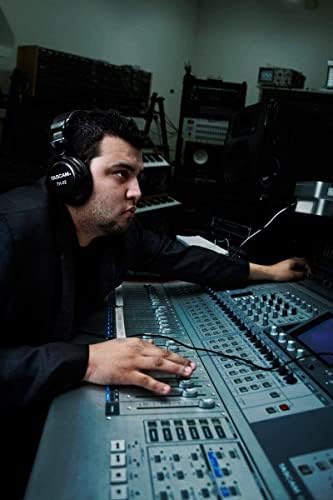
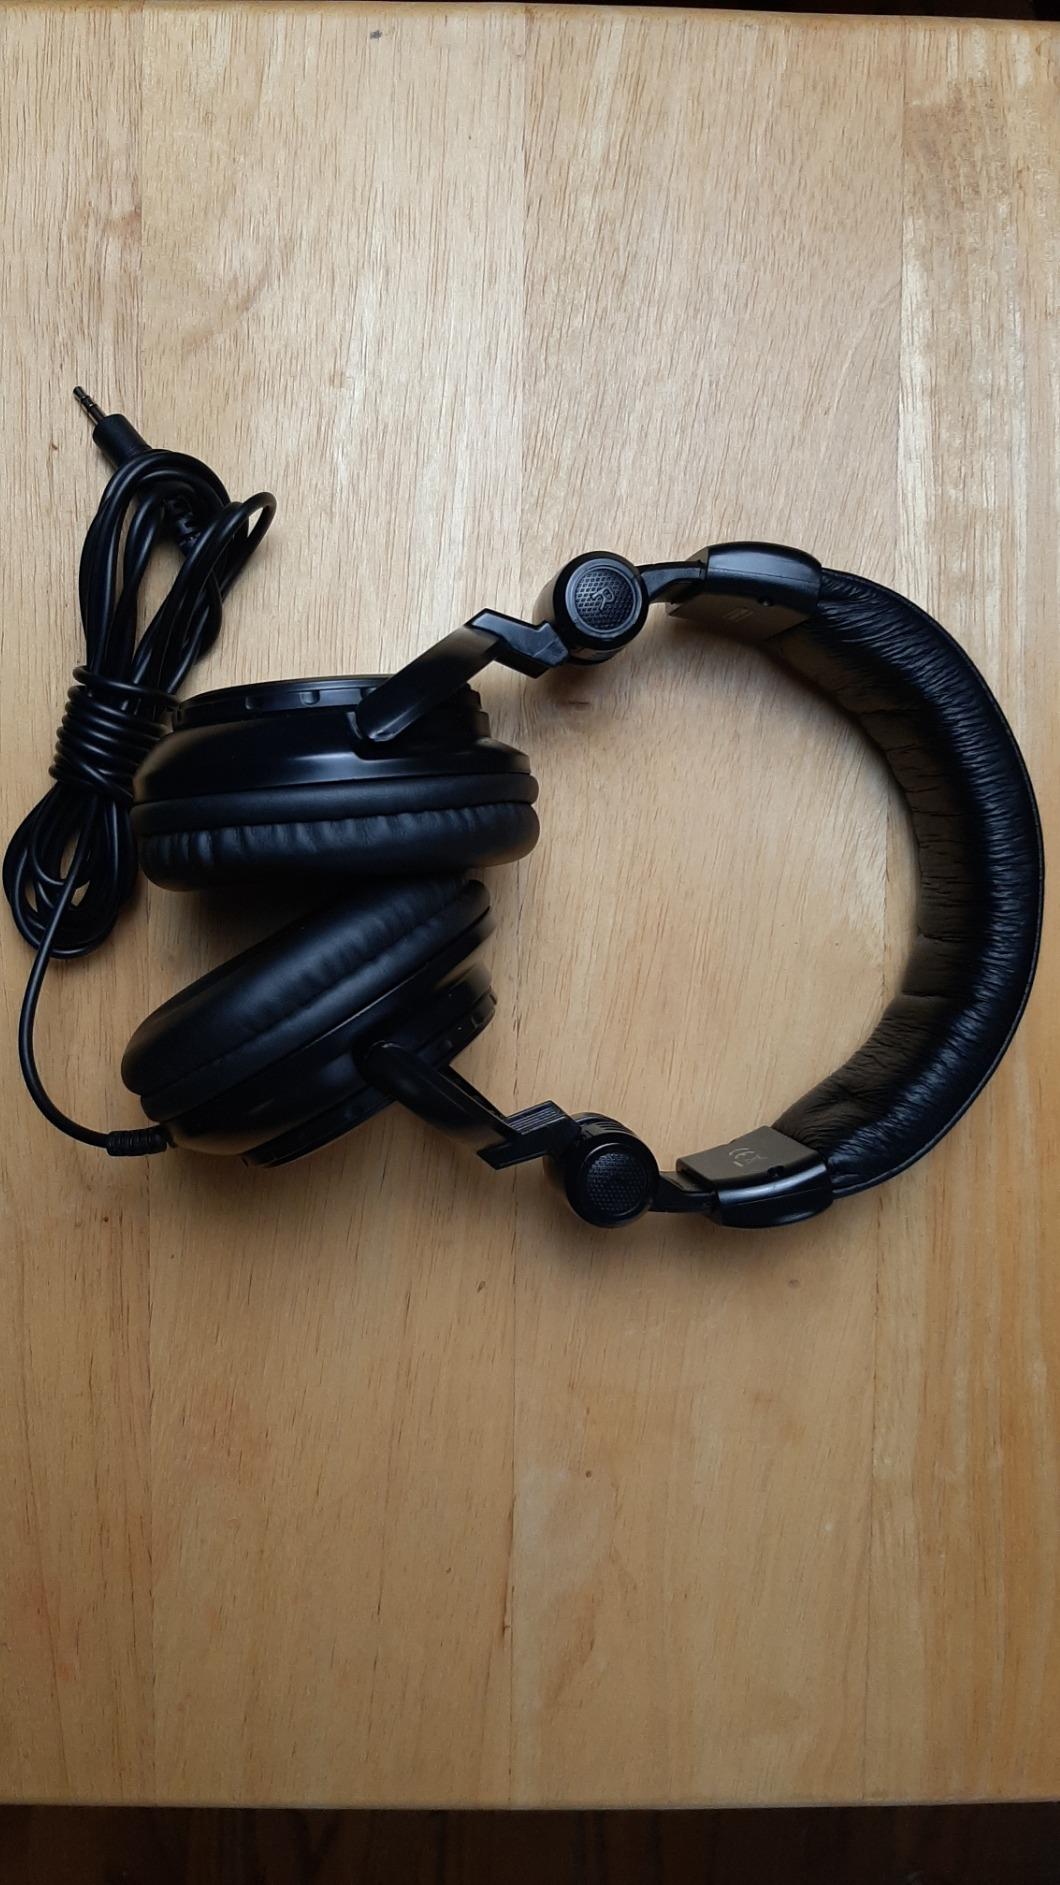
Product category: headphones
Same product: yes